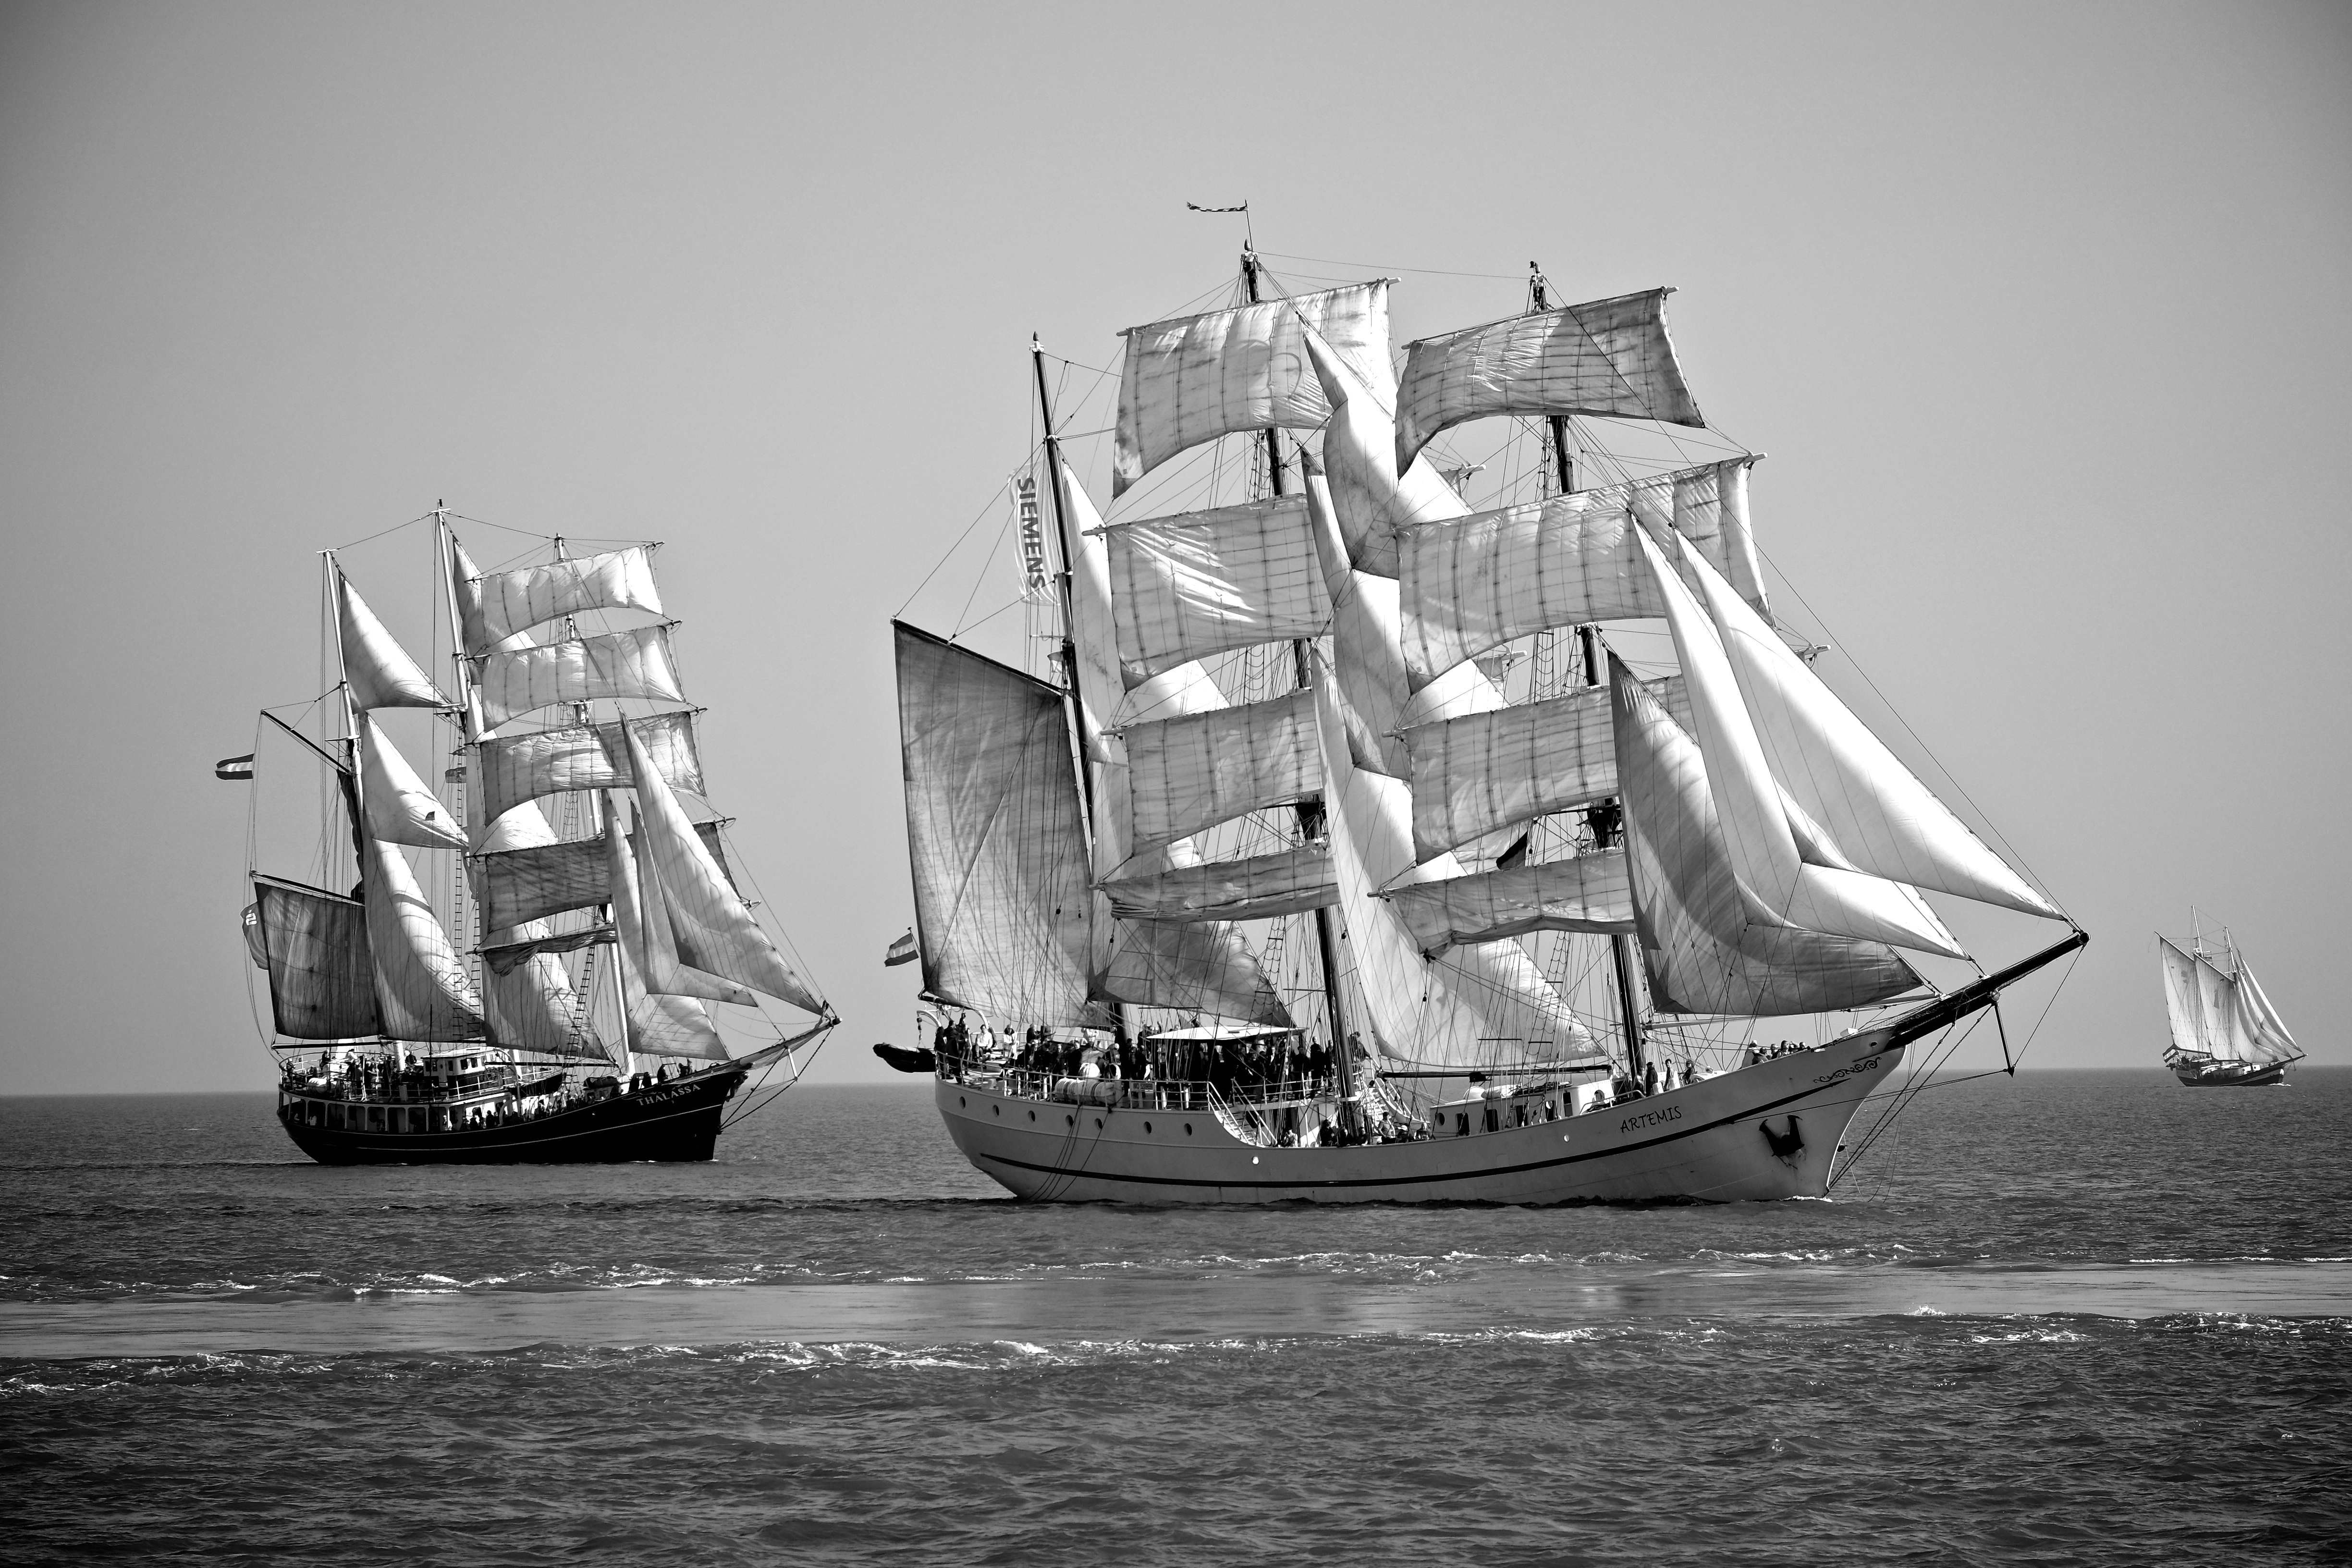
black and white, boat, ship, vehicle, monochrome, sailboat, sail, watercraft, warship, schooner, windjammer, barque, frigate, brig, sailing ship, canvas, artemis, tall ship, galleon, full rigged ship, monochrome photography, ship of the line, caravel, brigantine, ghost ship, naval ship, fluyt, barquentine, carrack, manila galleon, sloop of war